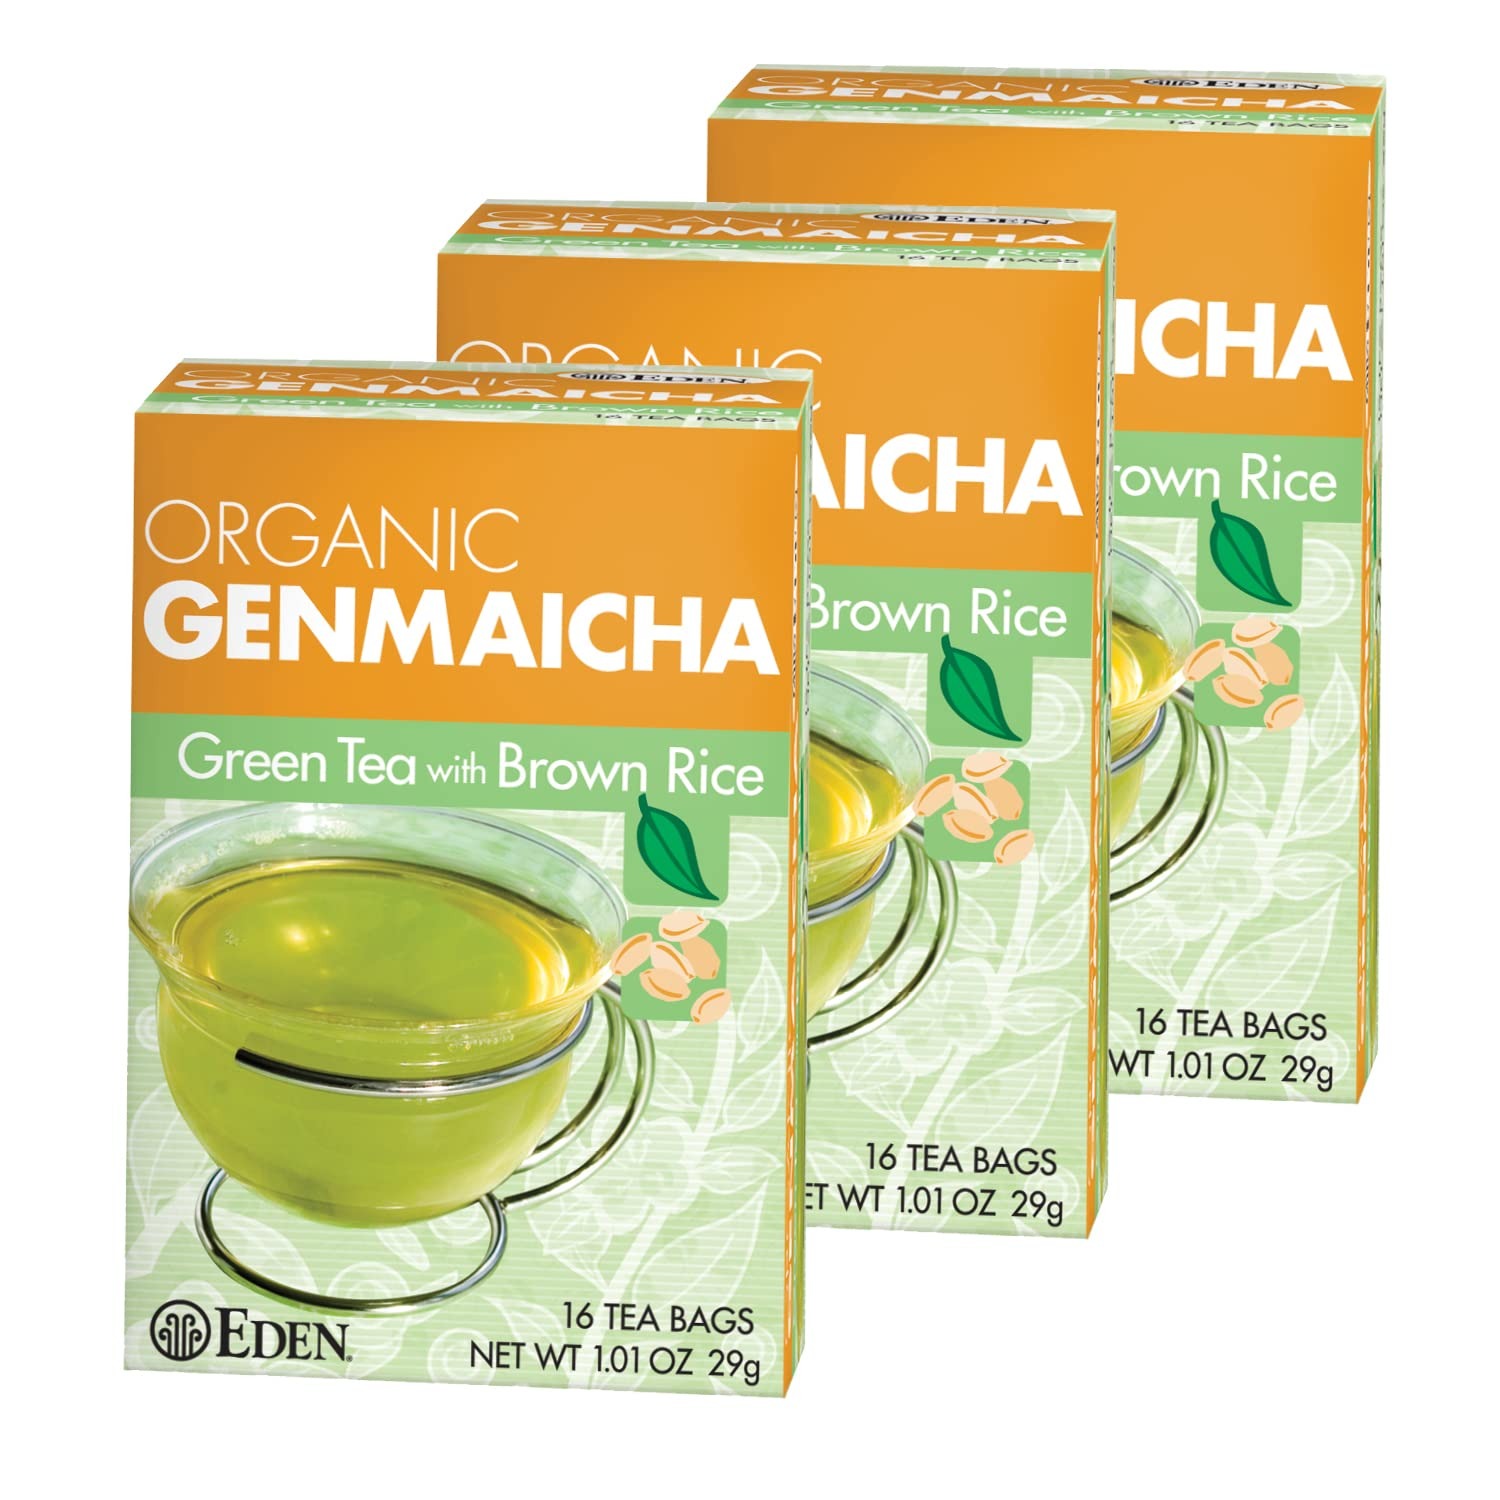
Item Name: Eden Genmaicha Organic Green Tea, Sencha Green Tea with Roasted Organic Brown Rice, Japanese, 16 Unbleached Manila Tea Bags/Box (3-Pack)
Bullet Point 1: Early spring leaf sencha green tea, usually reserved only for Gyokuro and Matcha grade tea, with roasted organic short grain brown rice
Bullet Point 2: Smooth, mellow sencha tea with roasted organic short grain brown rice
Bullet Point 3: Uplifting, invigorating, and delightful, this tea makes excellent Iced Tea
Bullet Point 4: Decades organic, traditionally grown, hand harvested and prepared by artisans
Bullet Point 5: Eden Foods is a principled natural food company, est. 1968. Healthy soil, long-term organic, non-GMO, skilled growers and handlers; a reliable alternative to commercial food. Uncompromised, pure, most delicious nutrient rich foods.
Product Description: Eden Genmaicha Organic Green Tea is highest grade, hand-picked spring leaf sencha with roasted organic short grain brown rice. Genmai is brown rice, cha is tea. A rich, soothing, appealing tea. Grown on centuries-old plantations near Uji, Japan by Nagata Co-op artisans using traditional, strict organic growing and handling methods. Uji is famous for mineral rich, slightly acidic soil that tea plants thrive on. Respectfully referred to as Uji-cha. Uji River morning mist moistens and shields the leaves from morning sun. Superb Genmaicha Tea with rich, smooth, invigorating taste. The slowly roasted short grain brown rice is authentic-organic. It enrichens and smooths the green tea’s taste. Tea bushes are shaded with netting or traditional bamboo screens to protect new leaf growth from harsh sun. Most commonly, the first spring leaves are used to make Gyokuro and ceremonial grade Matcha, two of Japan’s most highly honored teas, but at the Nagata Co-op these prized first leaves are also used to make Eden Genmaicha Green Tea. The Nagata Co-op maintains rich soil, replenished with vegetal compost; never with animal waste, chemical fertilizers, herbicides, fungicides, or pesticides. Forty-five years ago, they completely rejected chemical agriculture.
Value: 48.0
Unit: Count

Price: 5.7